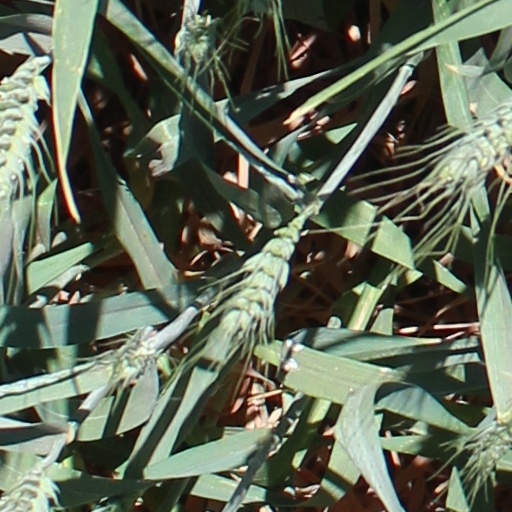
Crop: wheat